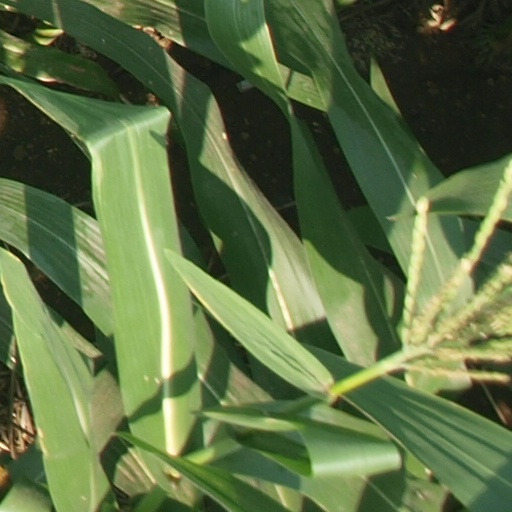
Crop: maize; corn